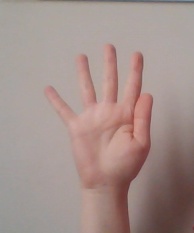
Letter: sheen